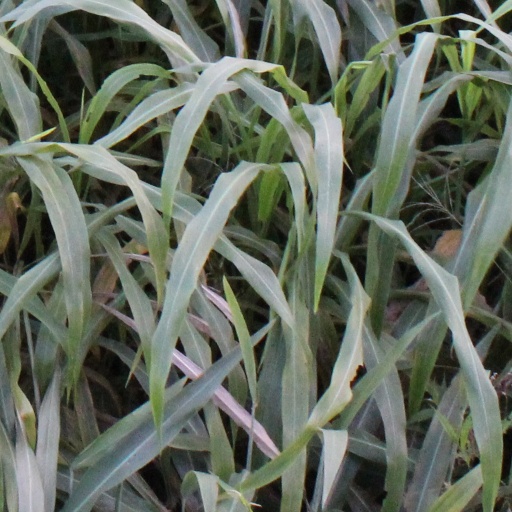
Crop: sorghum